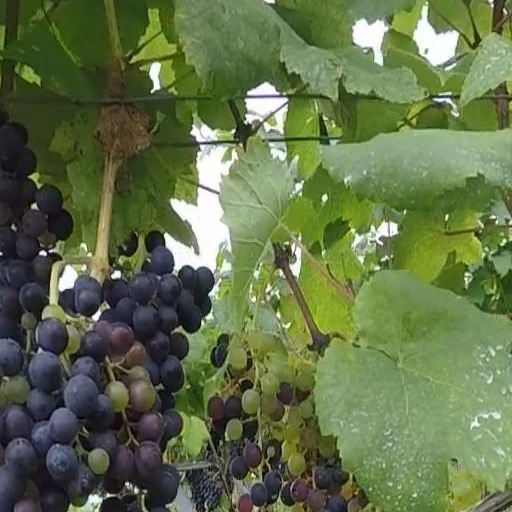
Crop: grape